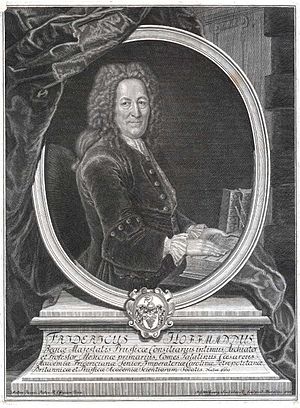
Friedrich Hoffmann
Friedrich Hoffmann var en tysk læge.